Kingsway Business Park tram stop

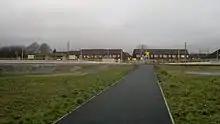
The station at Kingsway Business Park in January 2013, awaiting completion

Following the rejection of the Greater Manchester Transport Innovation Fund the station had an unknown future being unfunded by the rest of the 3A and 3B program with suggestions private contributions would be required for construction to proceed.